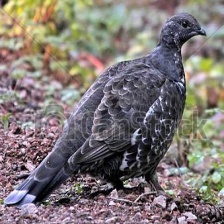
Species: BLUE GROUSE
Scientific name: DENDRAGAPUS OBSCURUS
ImageNet parent category: black_grouse